Law enforcement agency

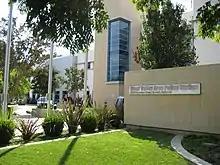
The exterior of the Los Angeles Police Department's West Valley Area Police Station. The LAPD operates approximately 21 such stations divided across Los Angeles; this one covers policing in the San Fernando Valley.

Often, a LEA's jurisdiction will be geographically divided into operations areas for administrative and logistical efficiency reasons. An operations area is often called a command, division, or office. Colloquially, they are known as beats.